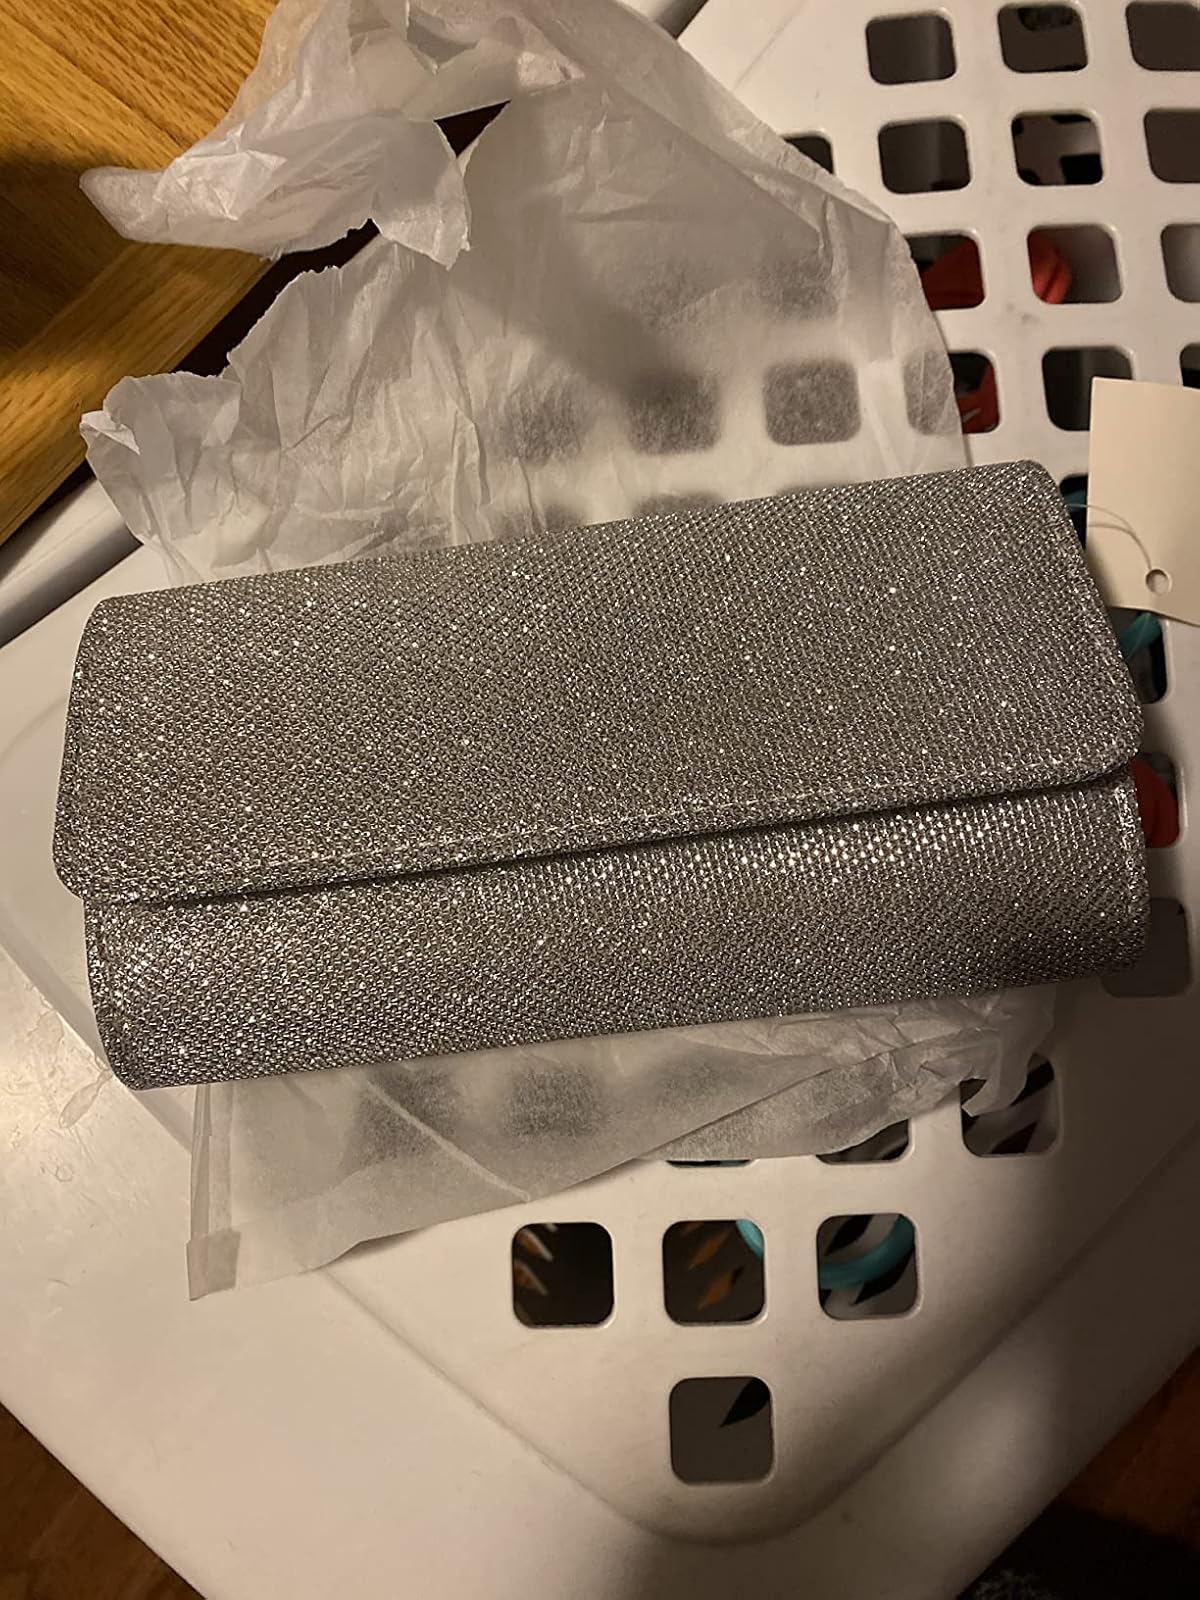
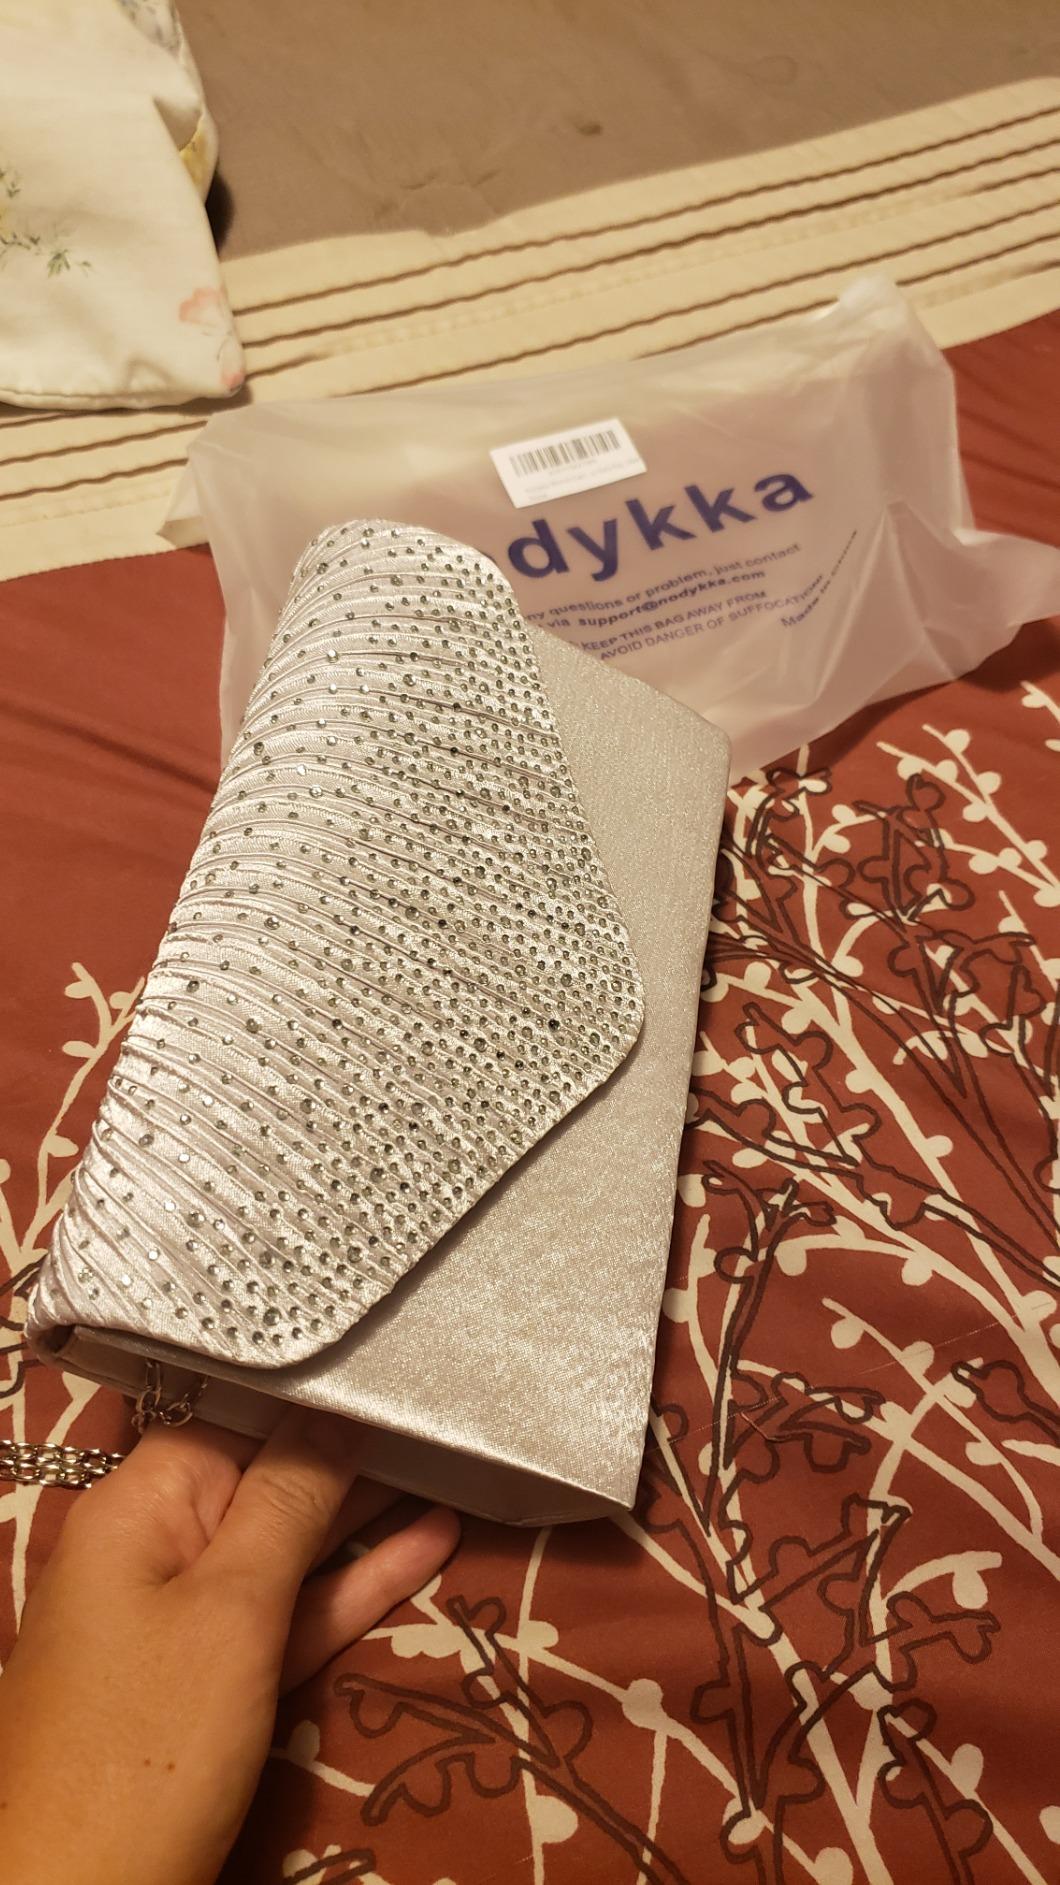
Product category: accessories_handbag
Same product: no